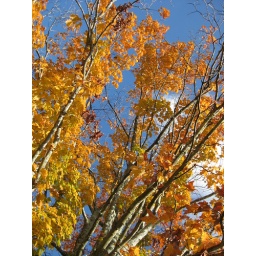
such pretty colors against that blue sky